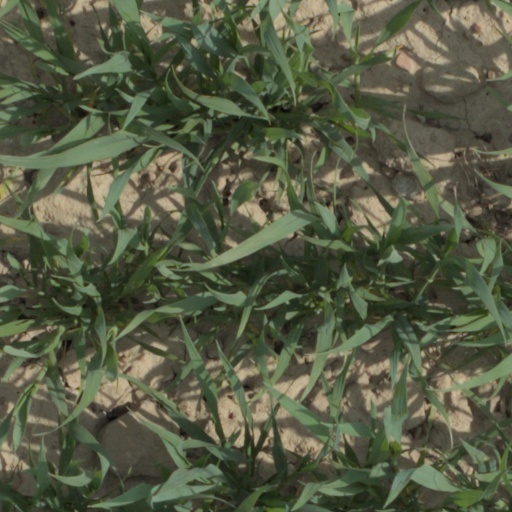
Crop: wheat